List of tallest buildings in Brooklyn

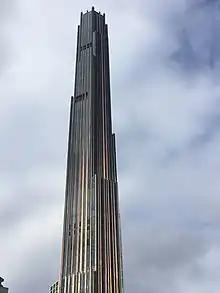
The Brooklyn Tower in Downtown Brooklyn. At a height of , it has been the tallest building in Brooklyn since October 2021.

Brooklyn, the most populous of New York City's five boroughs, contains over 50 high-rises that stand taller than . The Brooklyn Tower, a condominium and rental tower in Downtown Brooklyn, is the borough's tallest building at following its topping out in October 2021. The Williamsburgh Savings Bank Tower in Fort Greene, at , was the tallest building in Brooklyn for 80 years from its completion in 1929 until 2009, when The Brooklyner was topped out at .